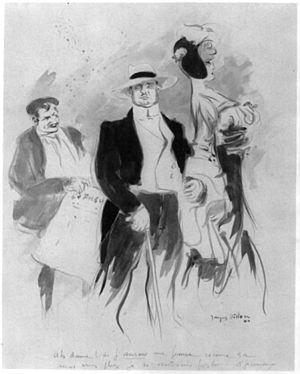
Dessin de Jacques Villon (1875-1963). Un couple élégant se détourne d'un vendeur de journaux. Légende